Bartholomew Burton

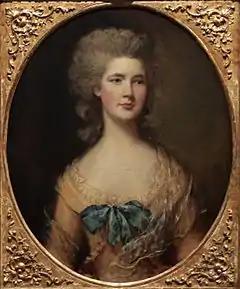
Portrait of his granddaughter, "Miss Philadelphia Rowley", by Thomas Gainsborough,

Burton was thrice married. His first marriage was on 25 May 1729 to Hester Mansell. After her death, he married secondly on 2 September 1733, Philadelphia Herne, daughter of Nathaniel Herne, MP, and had one daughter. Before her death on 23 April 1762, they were the parents of one daughter: